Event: Nepal Earthquake
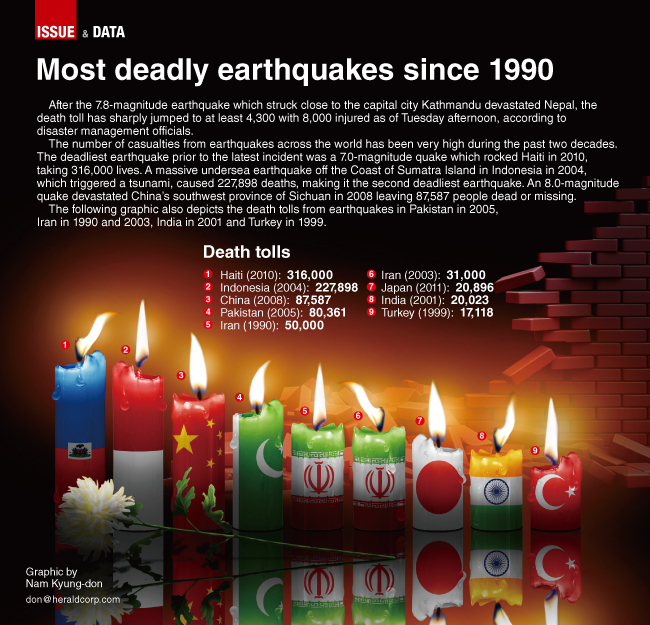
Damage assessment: no_damage